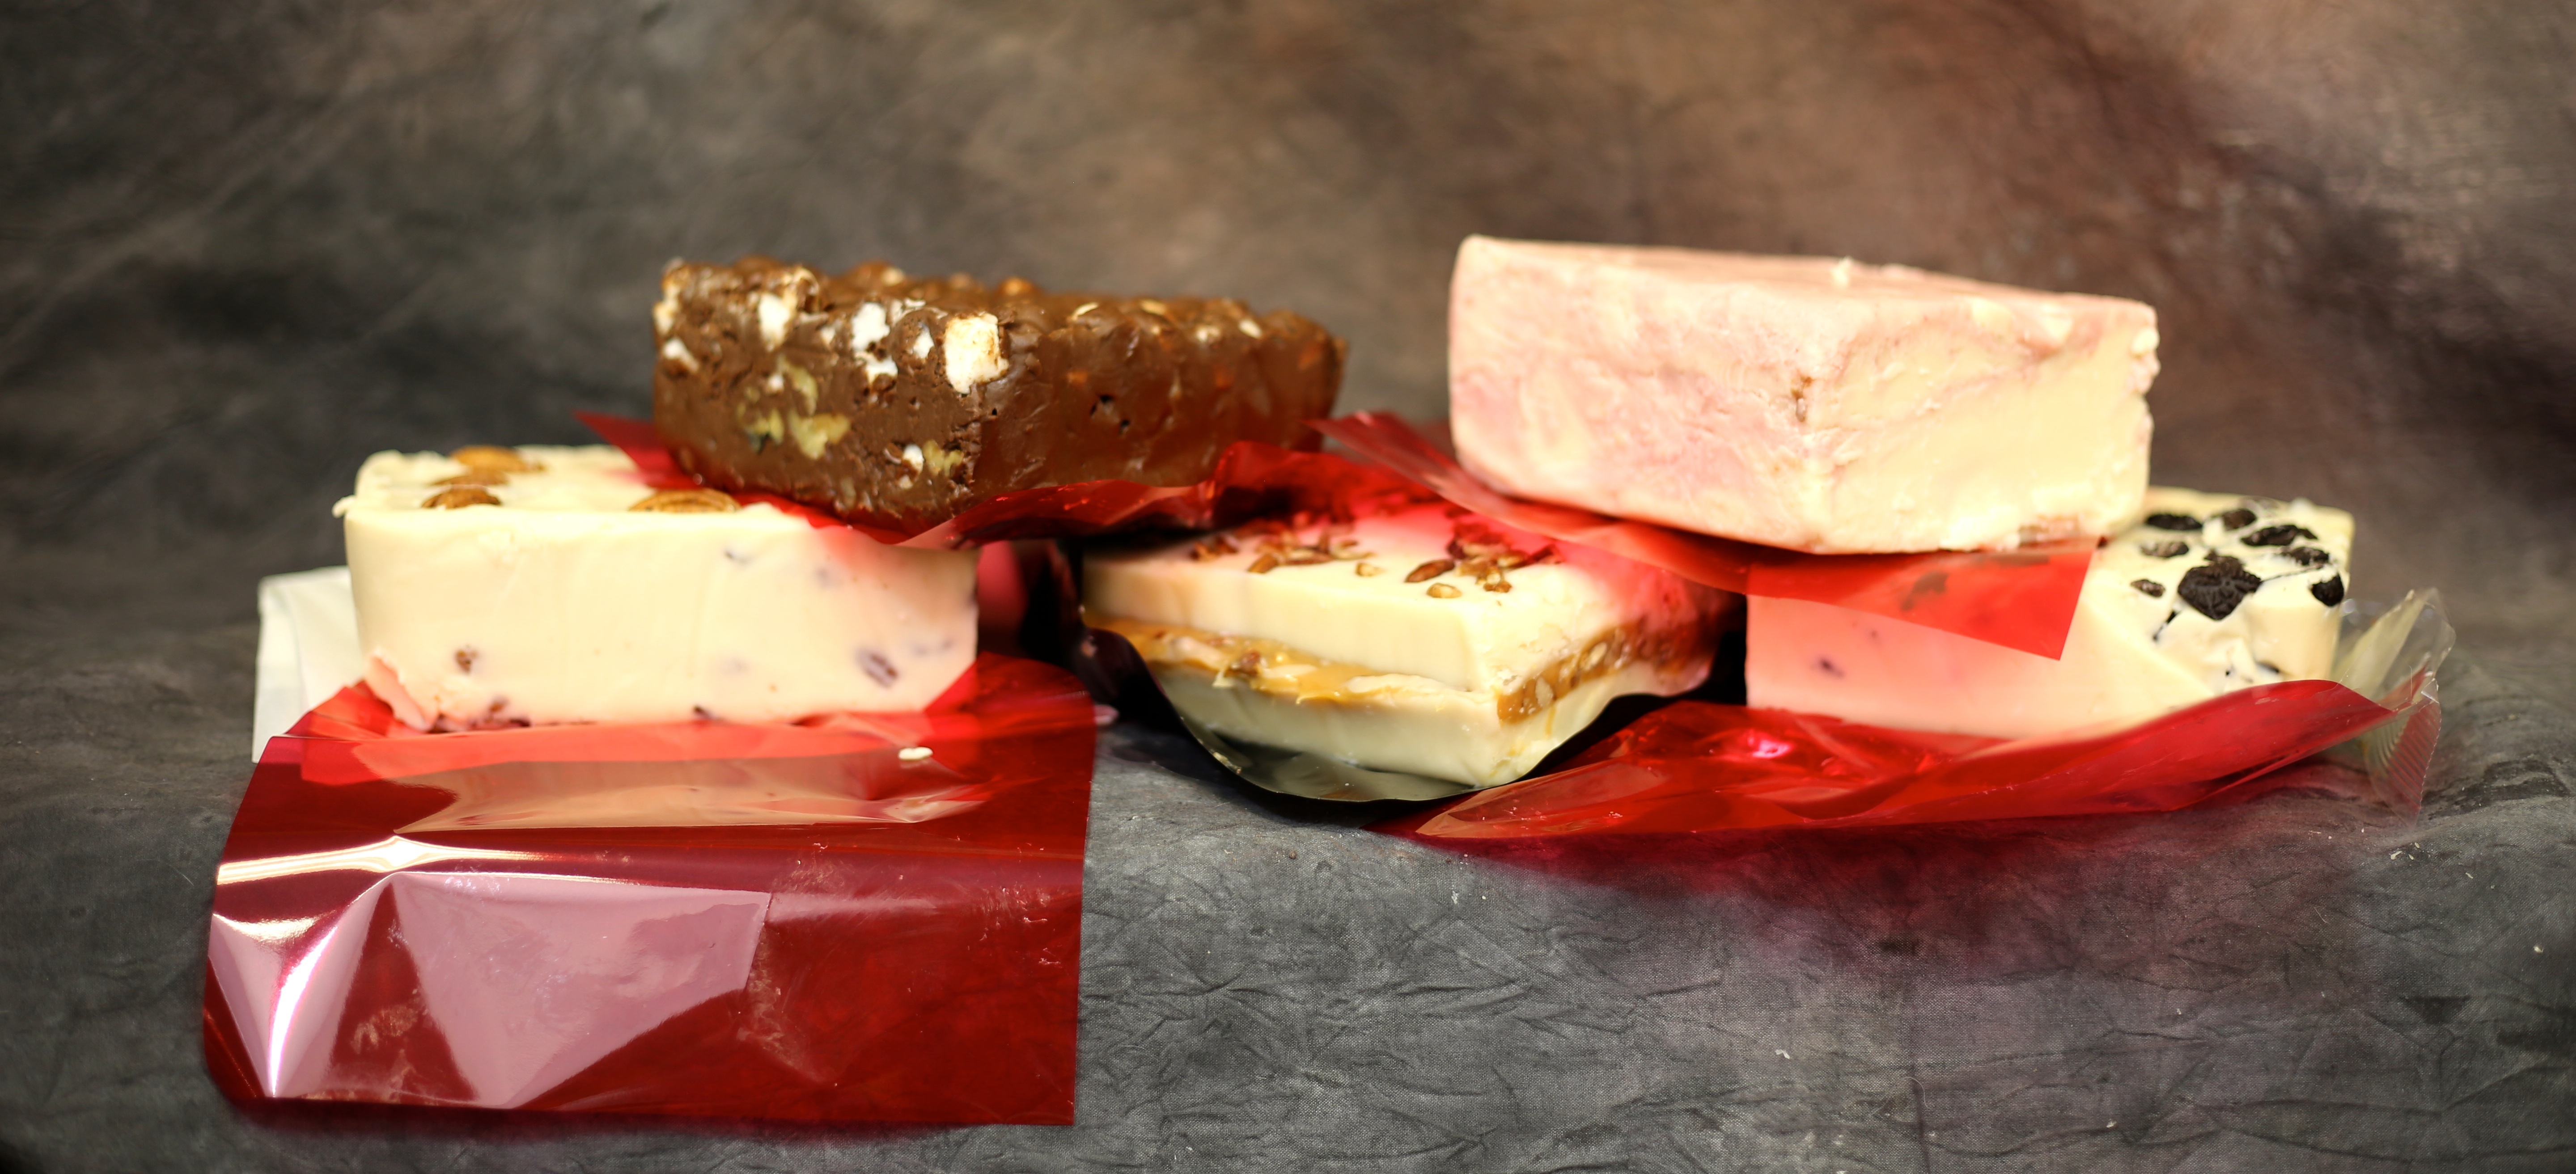
sweet, dark, food, red, cooking, produce, fresh, brown, chocolate, gourmet, dessert, caramel, cream, delicious, temptation, cake, bakery, fudge, chocolate cake, cocoa, sugar, tasty, candy, melt, brownies, yummy, cakes, candy store, 1 lb, 1 pound, 16 oz